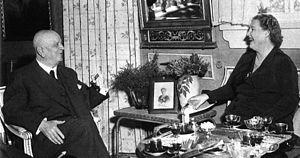
Kirsten Flagstad, née à Hamar le 12 juillet 1895 et morte à Oslo le 7 décembre 1962, est une soprano puis mezzo-soprano norvégienne. Elle est souvent considérée comme la plus grande soprano wagnérienne et l'une des plus grandes chanteuses de son temps.